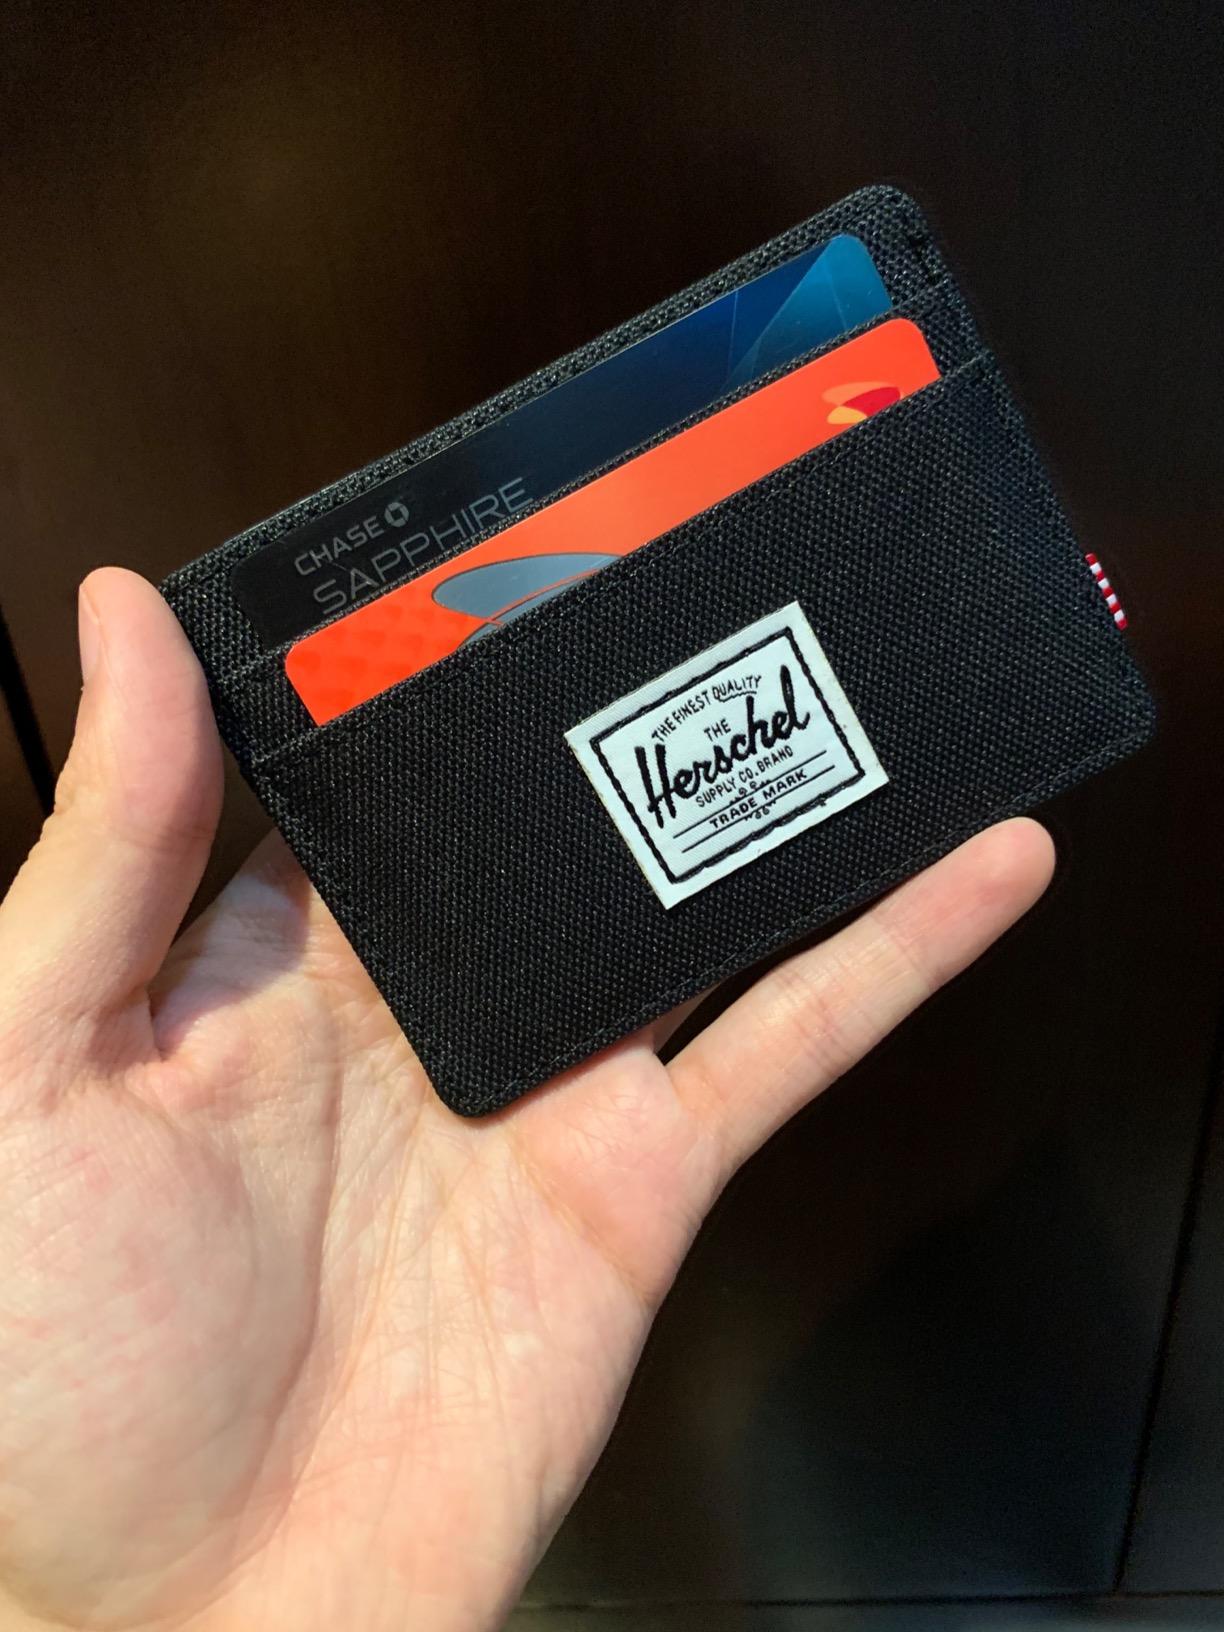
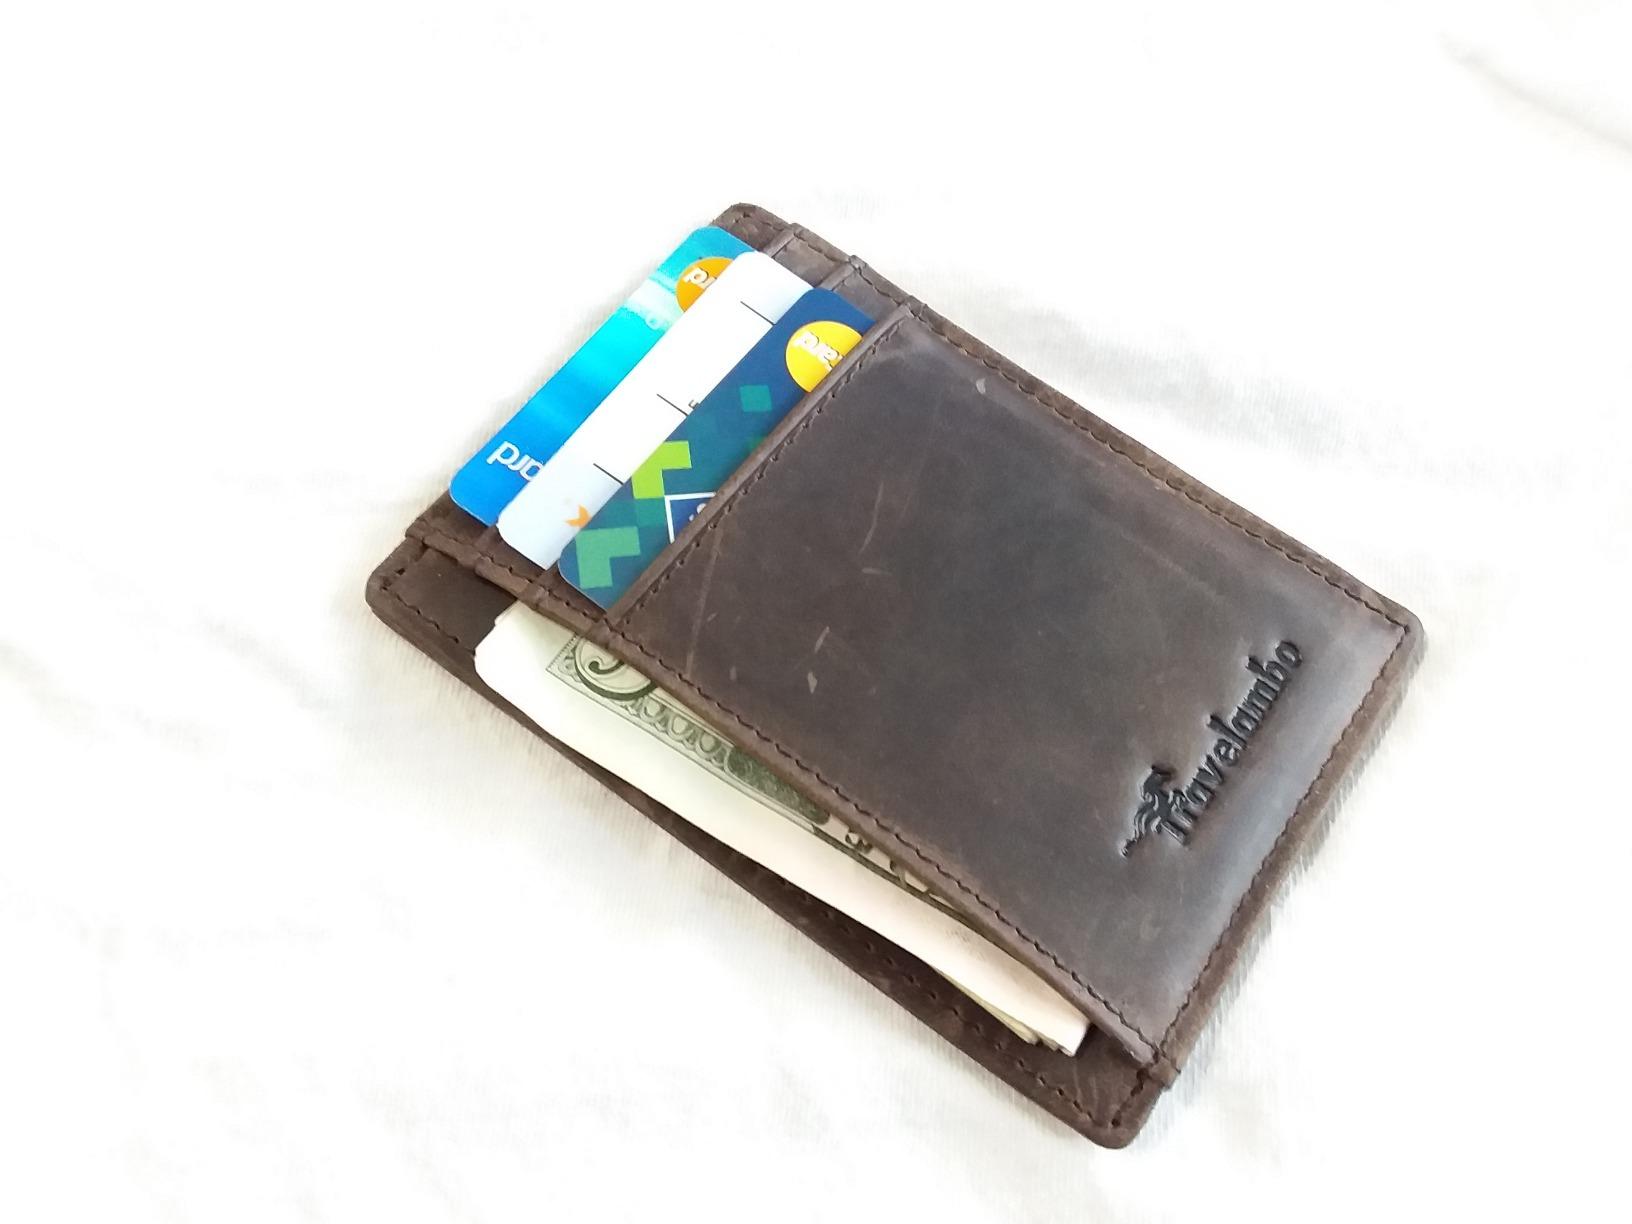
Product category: accessories_wallet
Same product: no